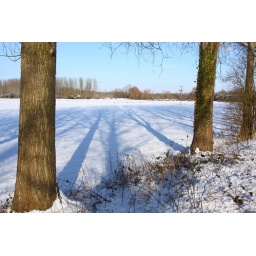
Long shadows from the trees cut across a snow covered field close to Aldermaston Wharf near Reading, Berkshire